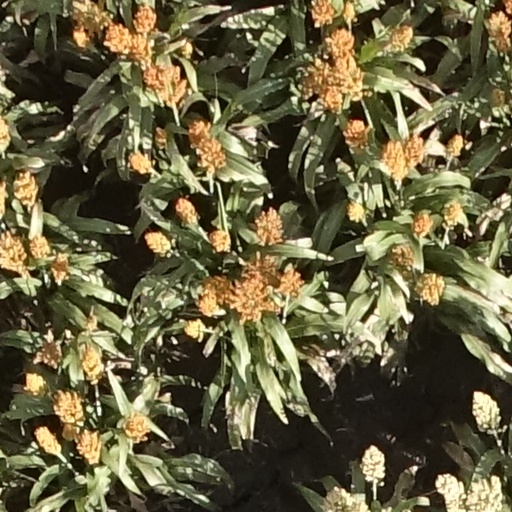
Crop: sorghum